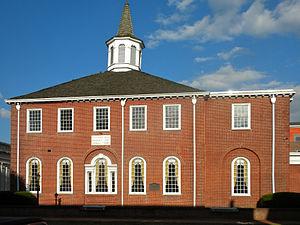
La ville de Salem est le siège du comté de Salem, situé dans l’État du New Jersey, aux États-Unis. Sa population s’élevait à 5 146 habitants lors du recensement de 2010, estimée à 4 824 habitants en 2016.